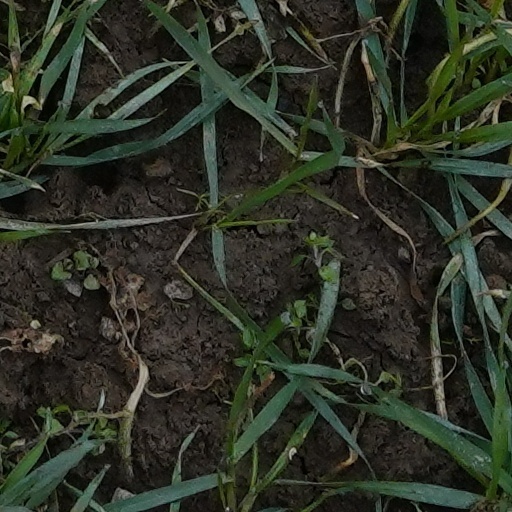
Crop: wheat